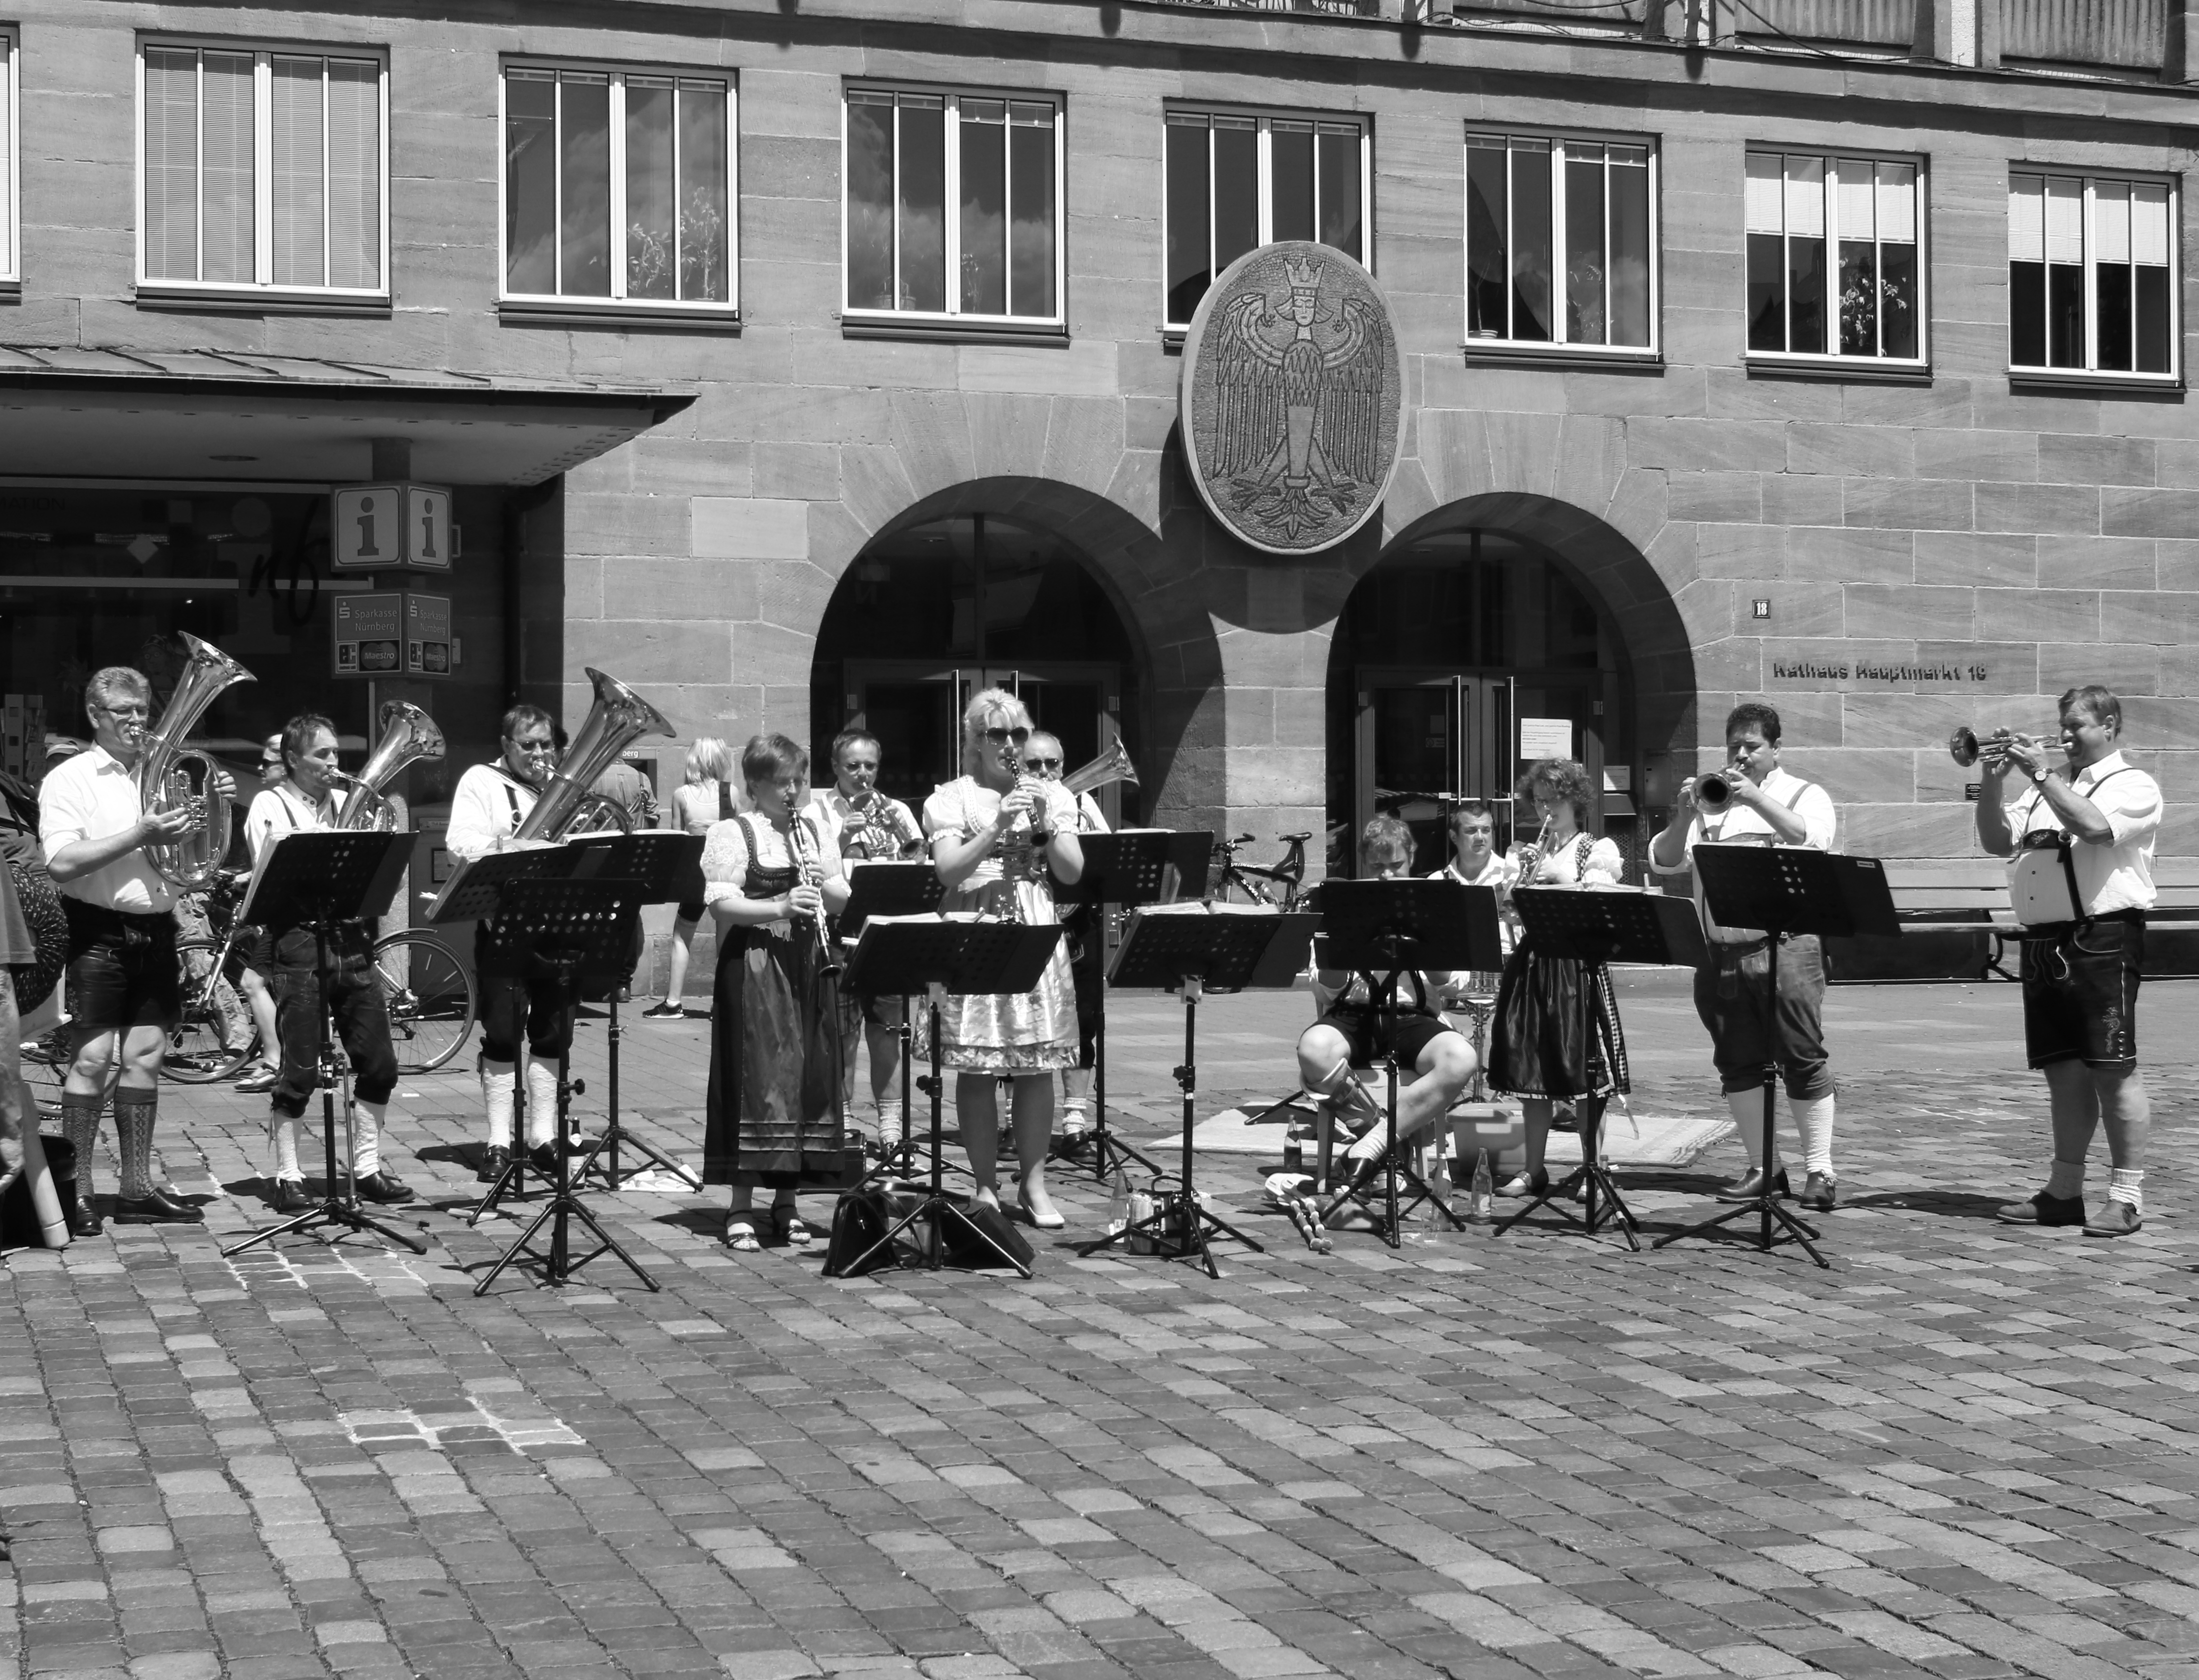
pedestrian, black and white, road, street, crowd, musician, monochrome, bw, blackandwhite, blackwhite, markt, infrastructure, photograph, germany, alemania, allemagne, sw, schwarzweiss, history, bayern, bavaria, schwarzweis, tradition, brassband, folklore, germania, schwarzweissfotografie, schwarzweisfotografie, franconia, franken, marktplatz, nuremberg, nrnberg, folk, traditionell, tracht, blasmusik, volksmusik, trachten, monochrome photography